Dimitrios Golnas

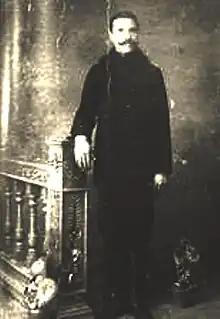
Dimitrios Golnas c. early 1900s

Dimitrios (Takis) Golnas (Greek: Δημήτριος Γκόλνας) was a Greek chieftain of the Macedonian Struggle.